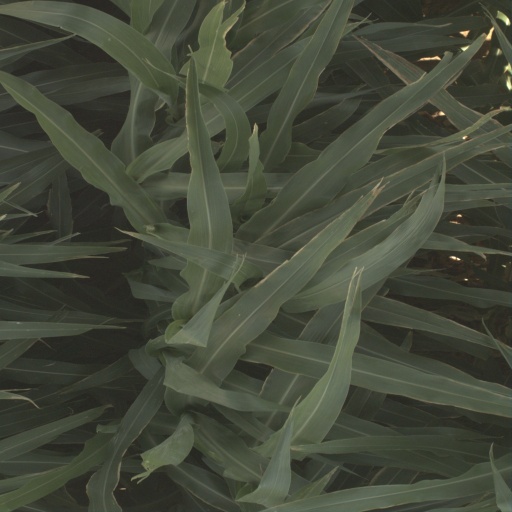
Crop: sorghum